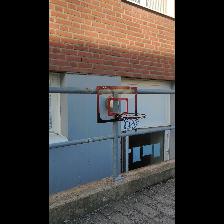
Label: NonHuman